Maluri station

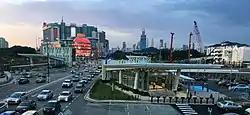
The MRT station's Entrance B (left) and Entrance D (right) on either side of Jalan Cheras.

The older elevated station serves the LRT Ampang Line which is built according to the standard design of the Ampang Line elevated stations.